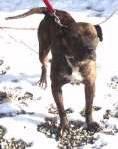
dog